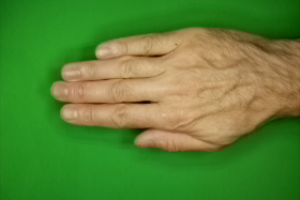
Label: paper